Josip Broz Tito

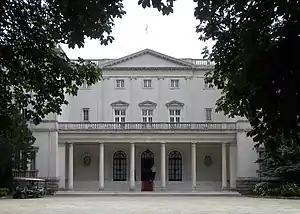
Beli Dvor in Belgrade, one of Tito's residences

Tito became increasingly ill over the course of 1979. During this time, "Vila Srna" was built for his use near Morović in the event of his recovery. On 7 January and again on 12 January 1980, Tito was admitted to the Medical Centre in Ljubljana, the capital city of the SR Slovenia, with circulation problems in his legs. Tito's stubbornness and refusal to allow doctors to follow through with the necessary amputation of his left leg played a part in his eventual death of gangrene-induced infection. His adjutant later testified that Tito threatened to take his own life if his leg was ever amputated and that he had to hide Tito's pistol in fear that he would follow through on his threat. After a private conversation with his sons Žarko and Mišo Broz, he finally agreed, and his left leg was amputated due to arterial blockages. The amputation proved to be too late, and Tito died at the Medical Centre of Ljubljana on 4 May 1980, three days short of his 88th birthday.